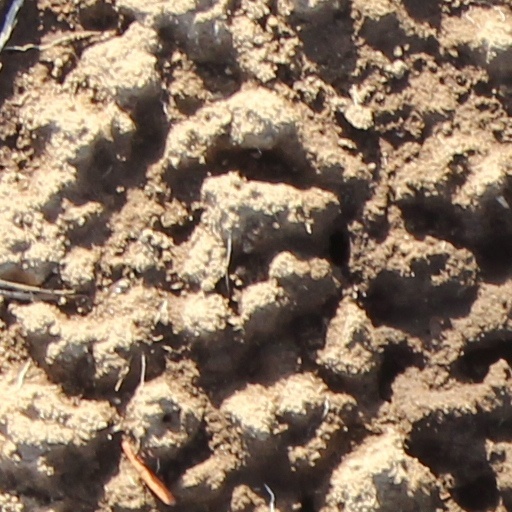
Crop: wheat